Anchor Line (steamship company)

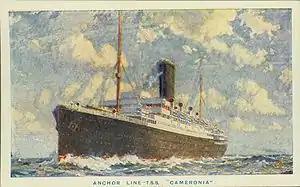
Anchor's liner , a sister ship of the Cunarder

The Anchor Line shipping company grew from small beginnings in tandem with the River Clyde shipbuilding industry as the Glasgow river was transformed. In the 19th century rapid industrialisation the Clyde changed from a shallow meandering river into one of the industrialised world's greatest ports and a hub of shipbuilding and marine engineering expertise.